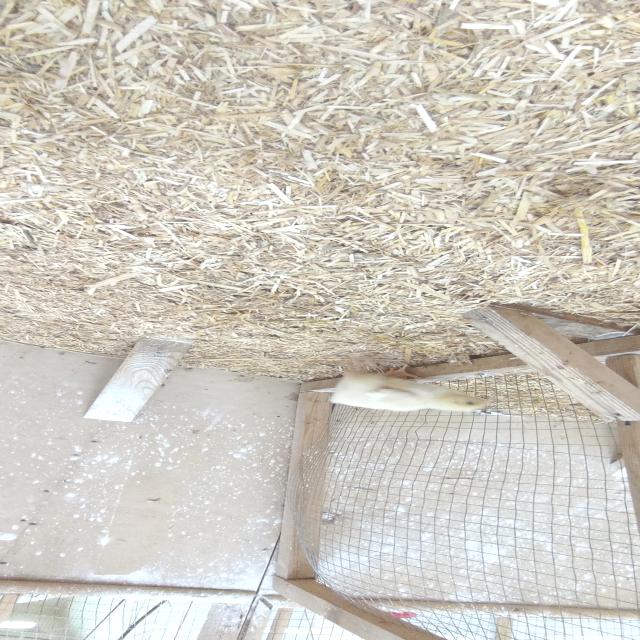
Weight: 190 g